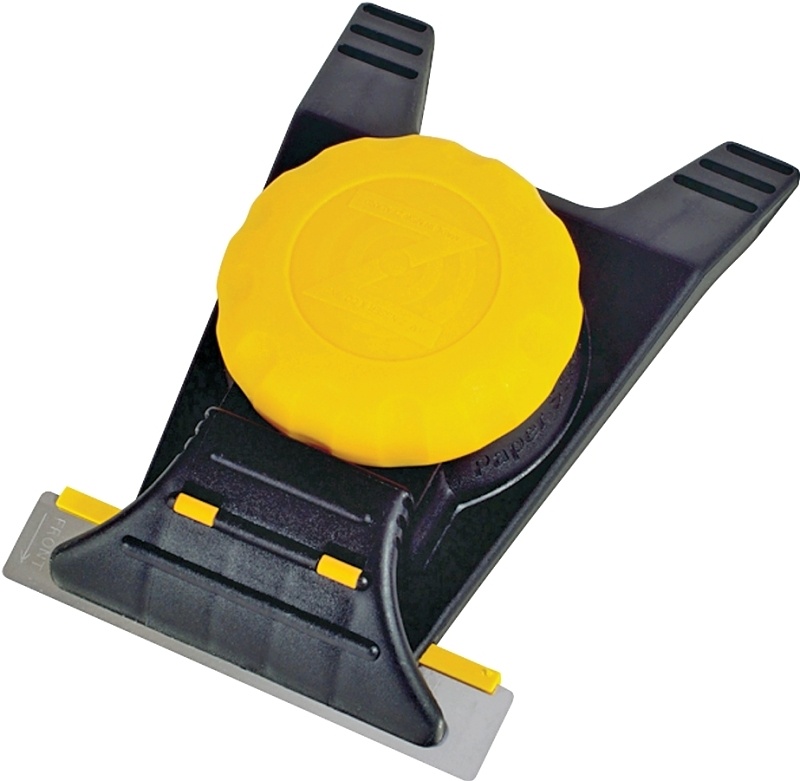
Zinsser 02986 Wallcovering Remover Tool
Brand: ZINSSER
Easily peel away paper and adhesive with Rust-Oleum® Zinsser® Paper Scraper™ wallcovering remover and wall scraper. Faster and safer than other razor-edge scrapers, this innovative tool maintains a no-wall-damage, great-scraping angle for you. Unique design maintains ideal scraping angle without damaging walls Faster, easier and safer than razor-edge scrapers Replaceable blade has two cutting edges Save time by starting the job with DIF® wallpaper removal
Category: Home & Garden > Household Appliances > Wallpaper Steamers